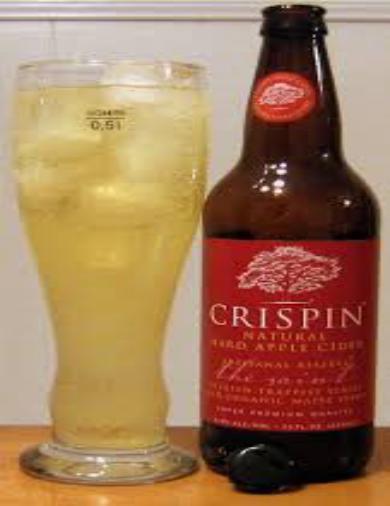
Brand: Crispin Cider
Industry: Food